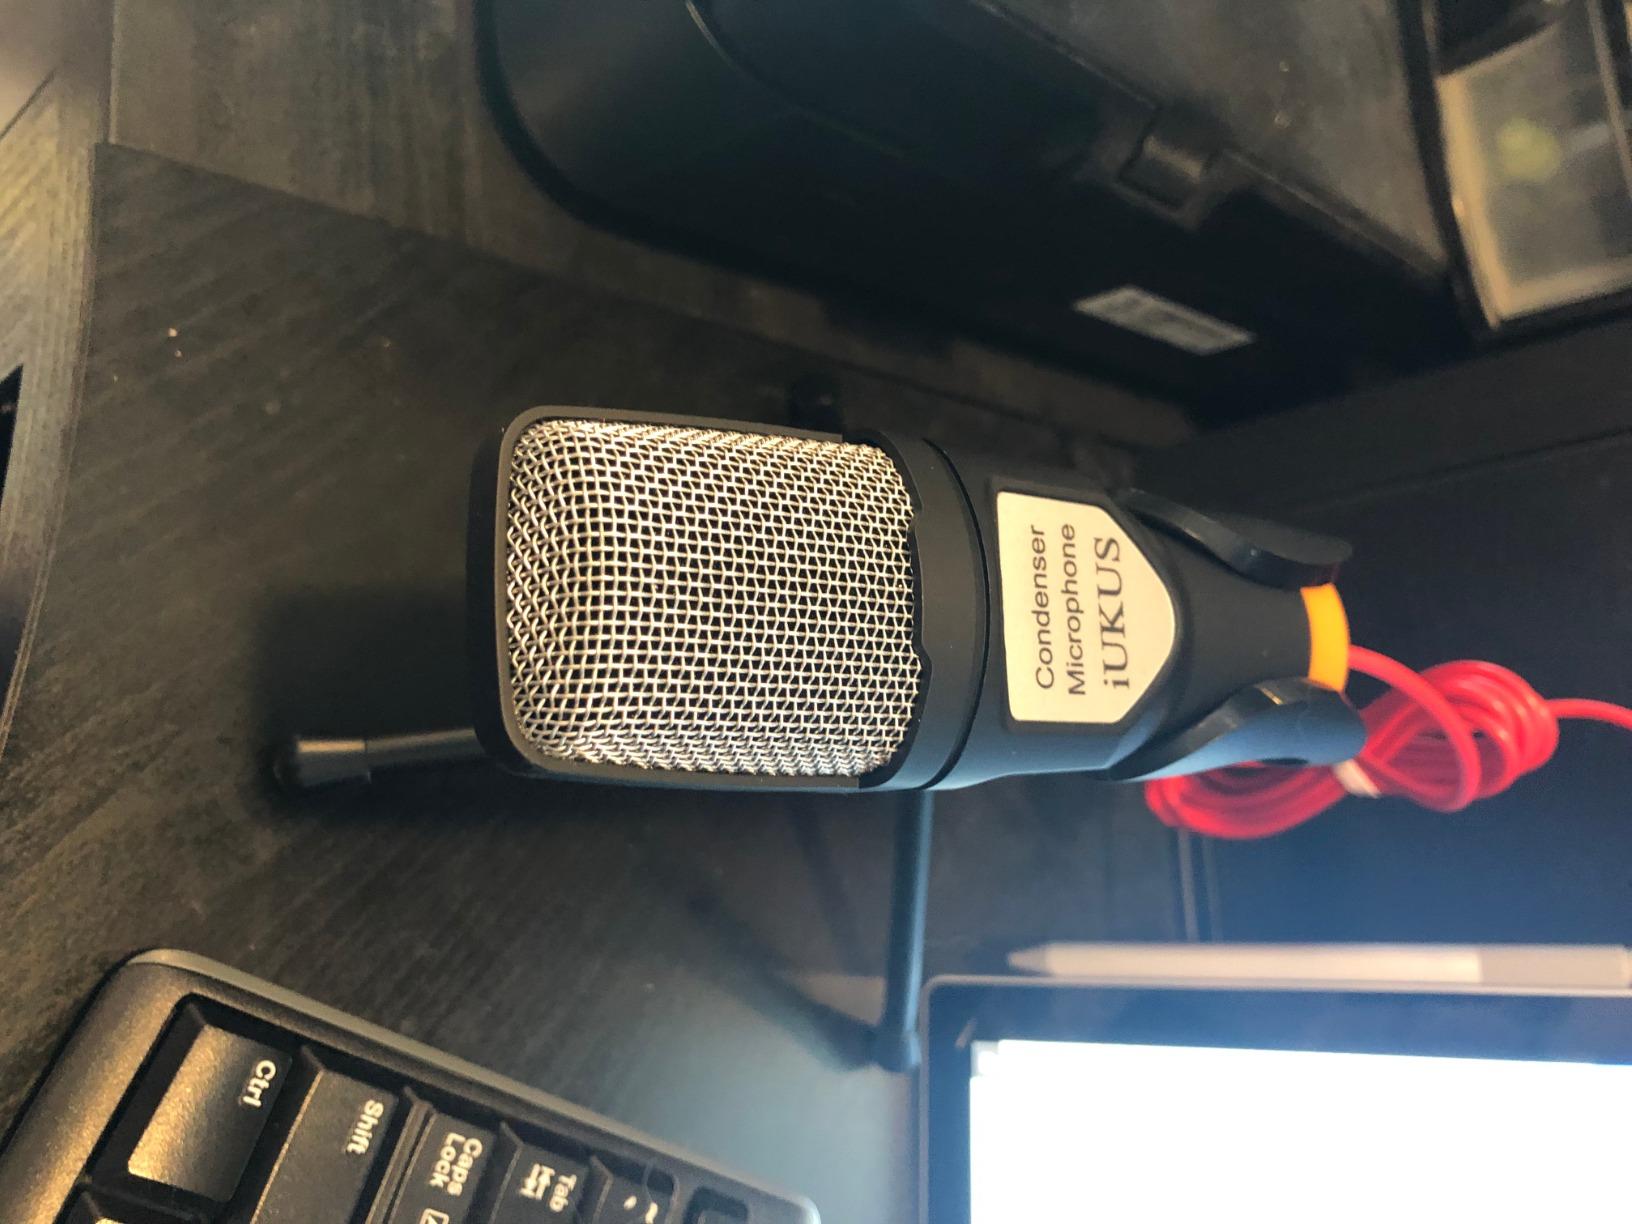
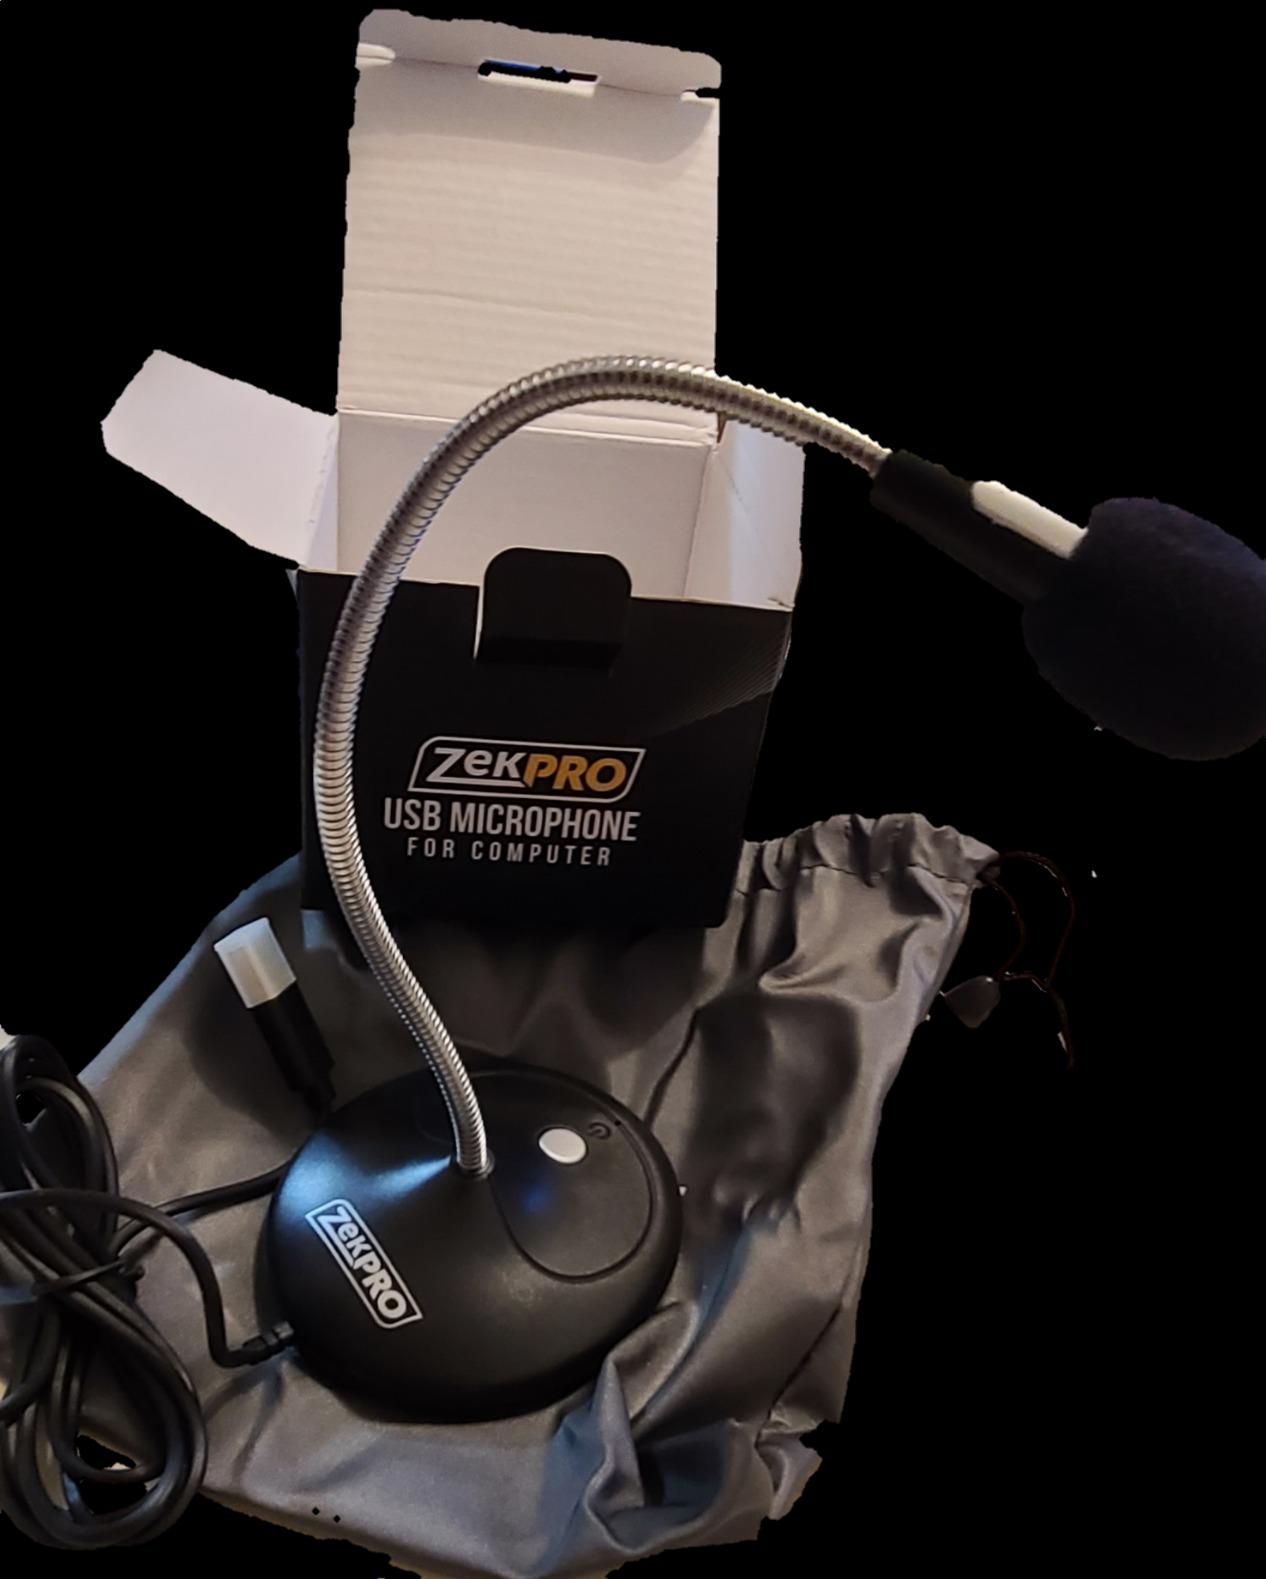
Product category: microphone
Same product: no